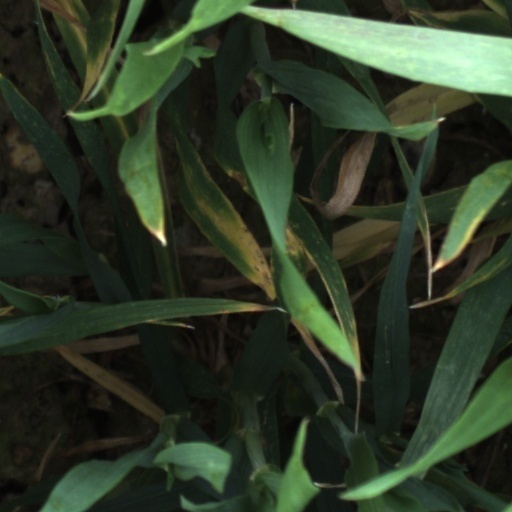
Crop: wheat